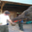
Label: elephant